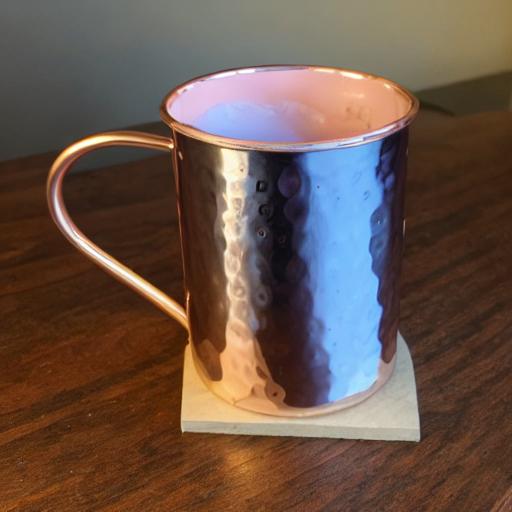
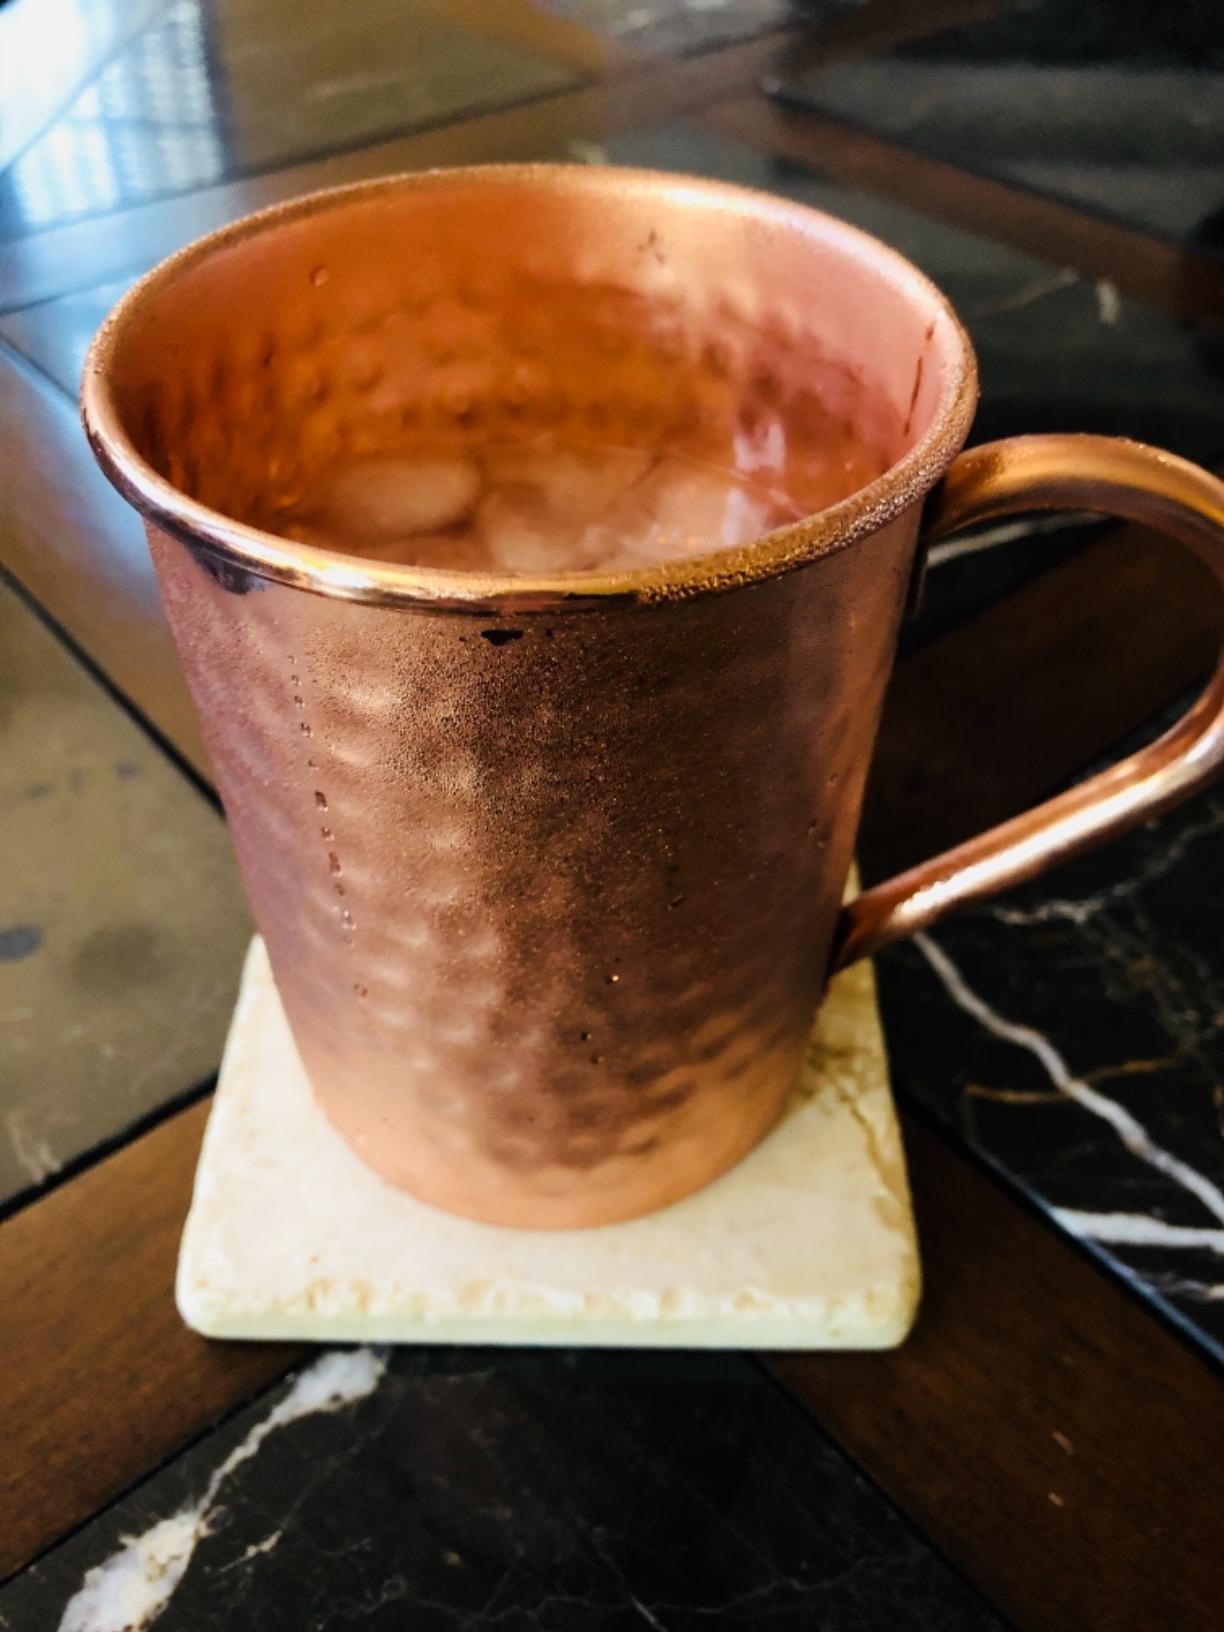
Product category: items_mug
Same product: no